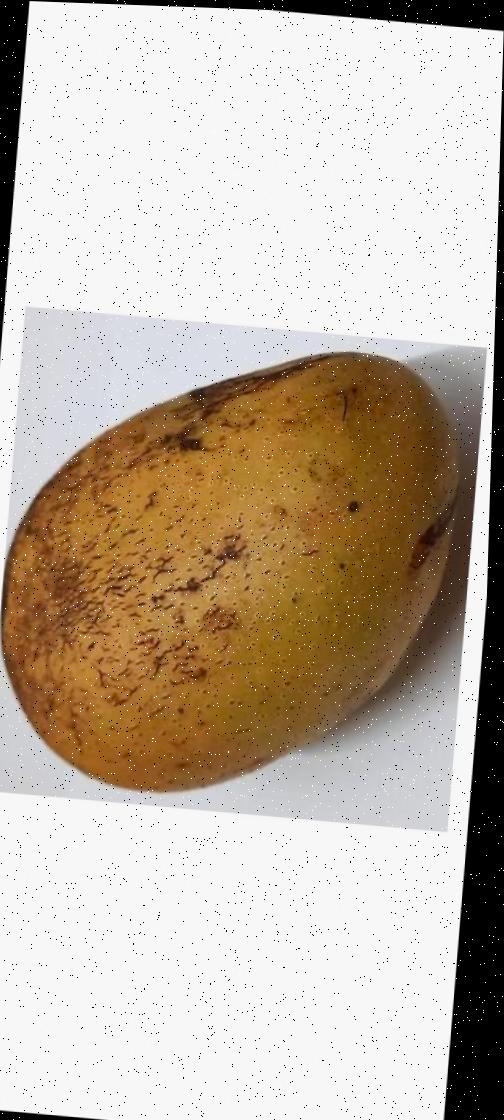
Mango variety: Ashshina Classic